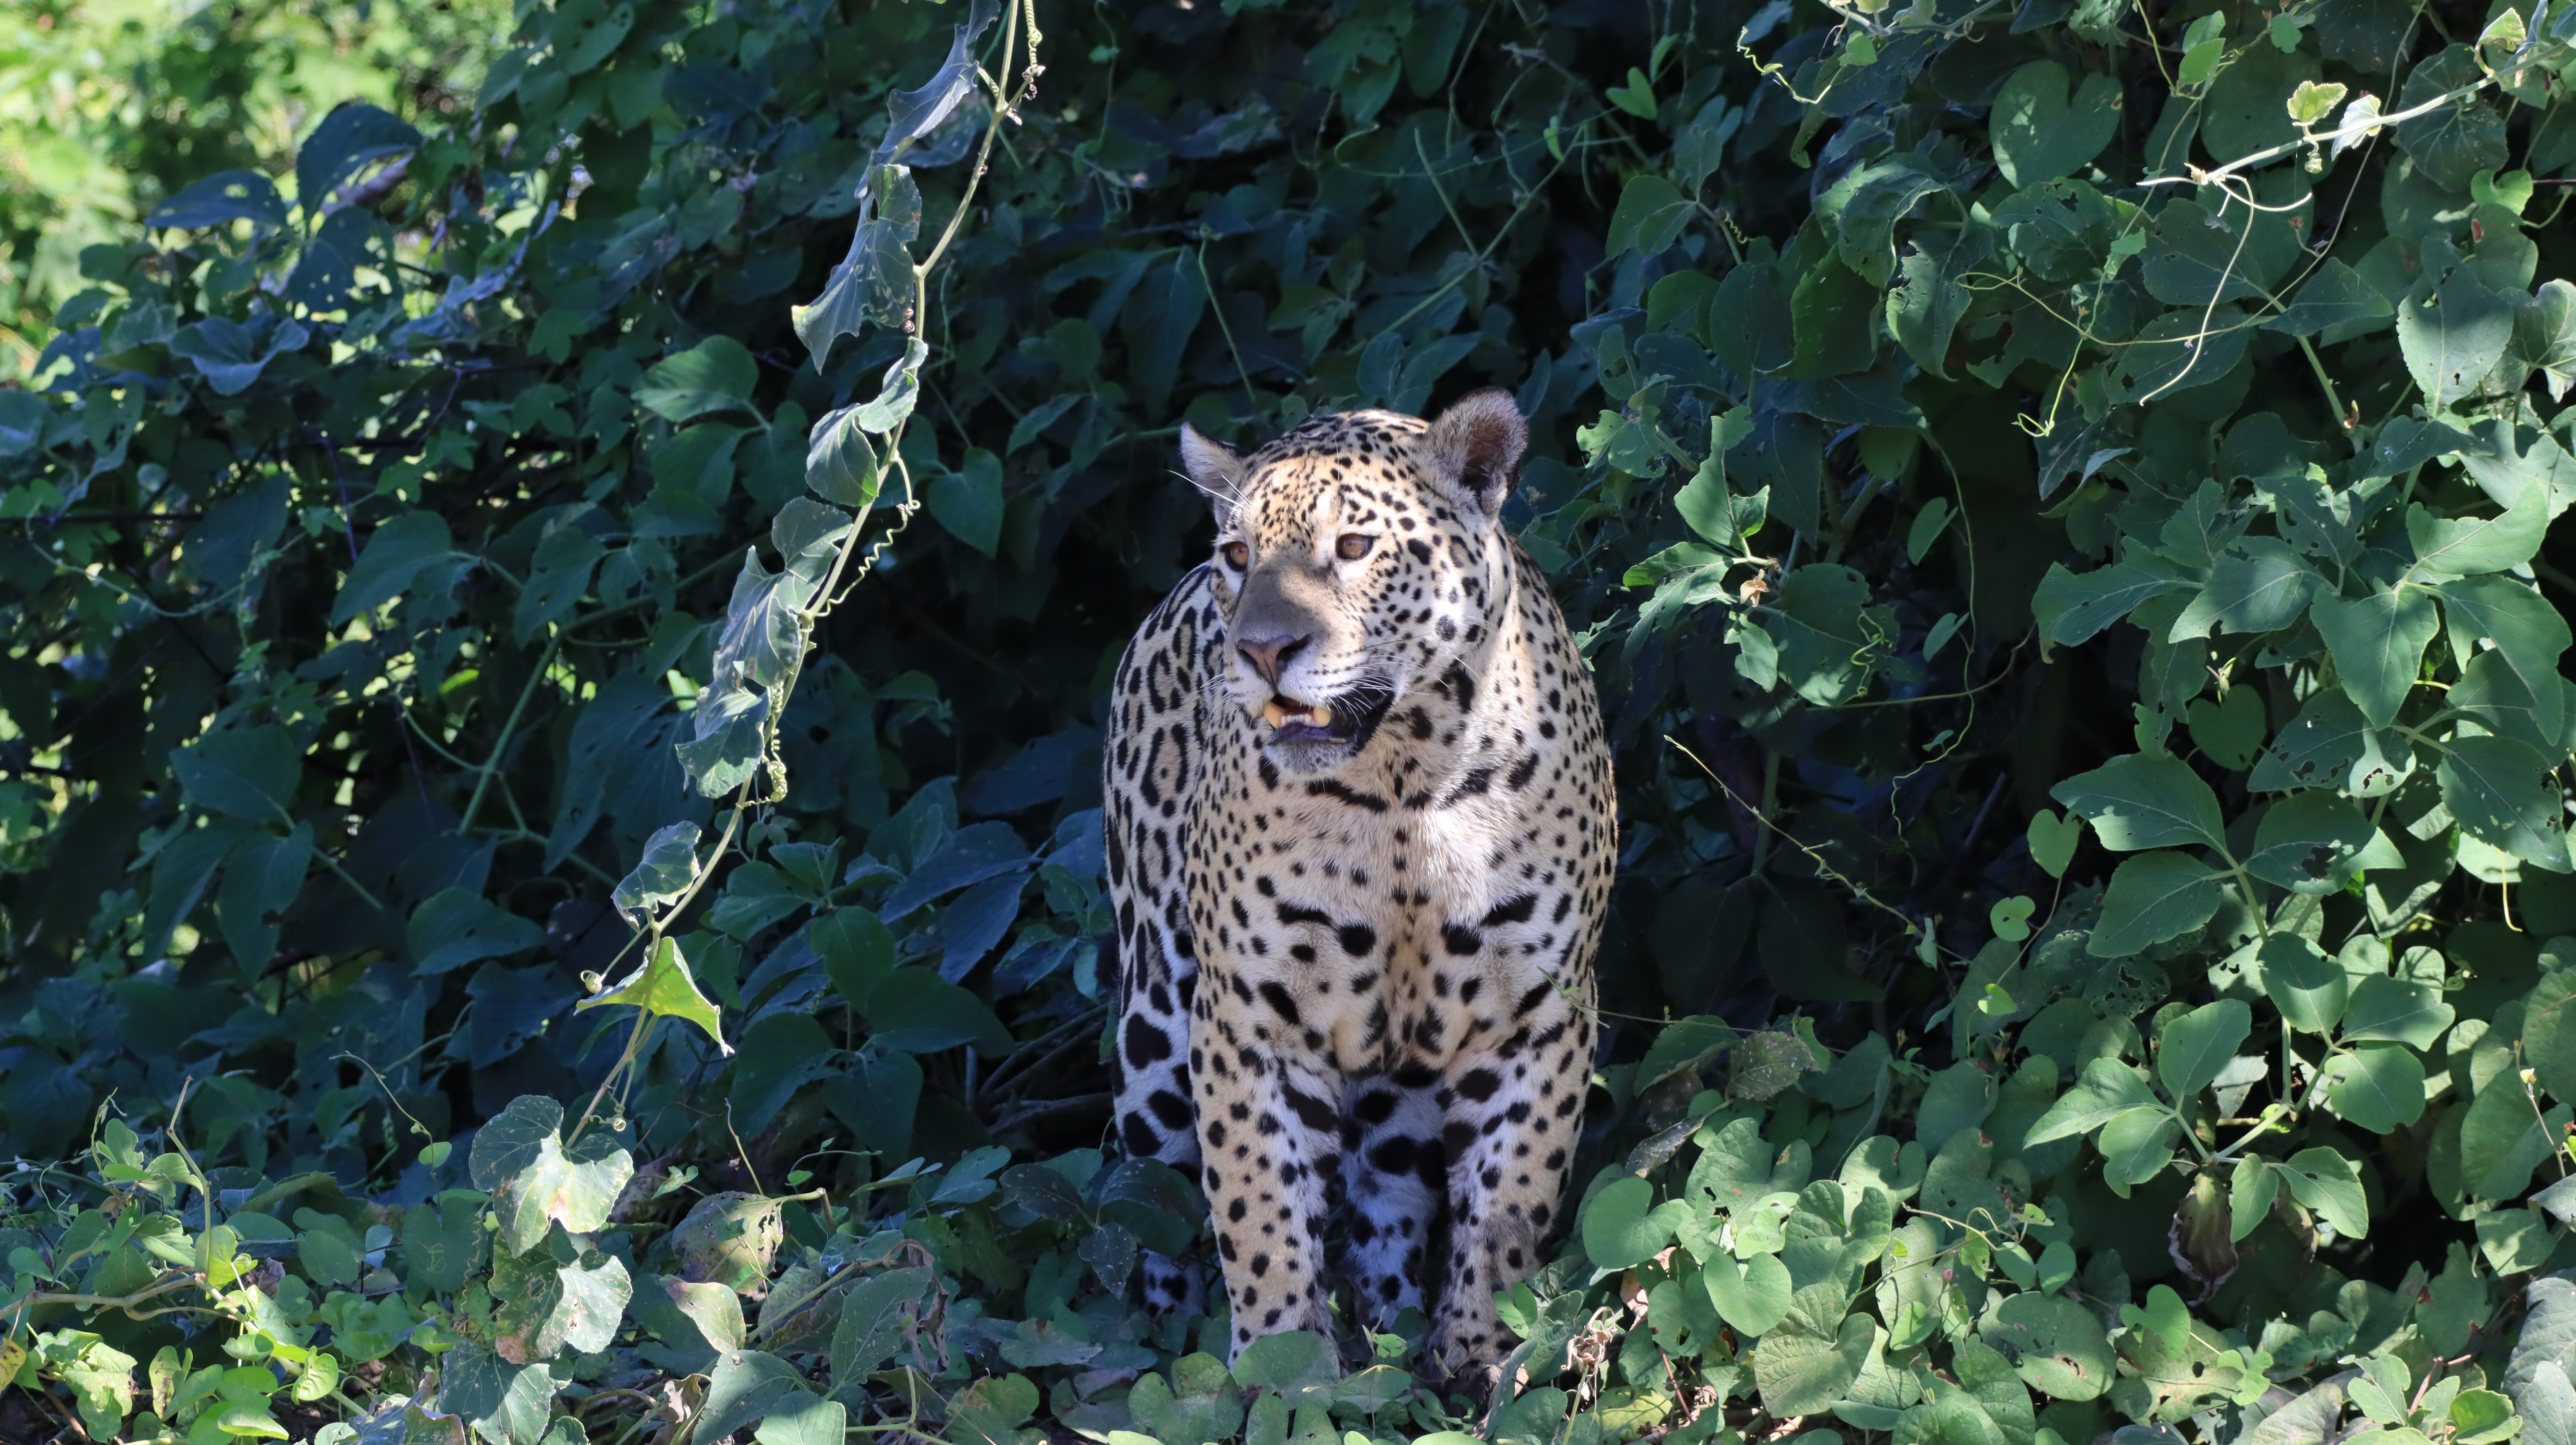
Jaguar: Marcela